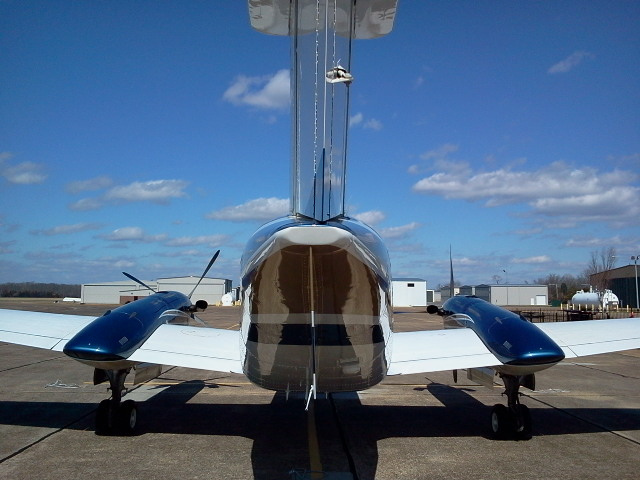
user: Given an image and a question. Answer the question in a short answer. Question: What sport is performed by jumping out of a vehicle like this one? Short Answer:
assistant: skydive